Dibba Al-Baya

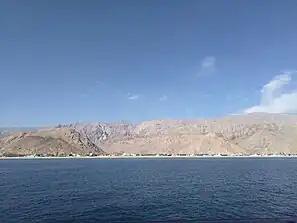
Dibba Al-Baya coastline

As it has plains and blue waters rich in coral reefs, dolphins, and other marine life, the city of Dibba is known for its diversity of varied terrains. There are also mountains and sizable bays, such Khor Al-Mim, Khor Zghi, and Khor Khafah, which makes the city attractive to tourists, who frequent it in huge numbers. Due to its alluring beauty and tranquility, it is also well-known for having sand dunes named Al-Sahma Al-Bayda in the Al-South region, as well as valleys like Wadi Al-Khab and Wadi Al-Yadi, as well as the presence of springs that can produce running water, including the spring of Al-Saqqa water.